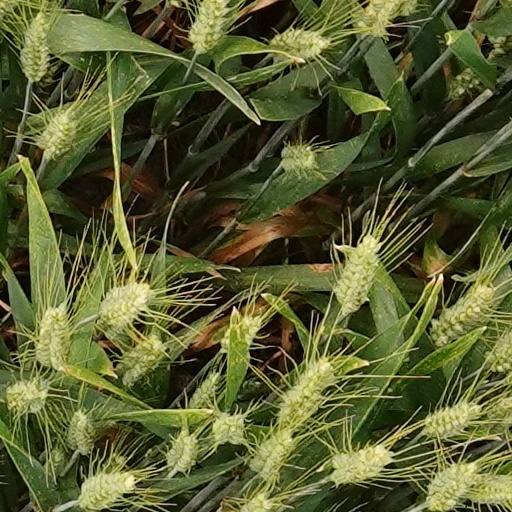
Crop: wheat